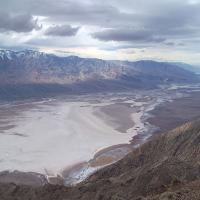
Weather: cloudy or overcast